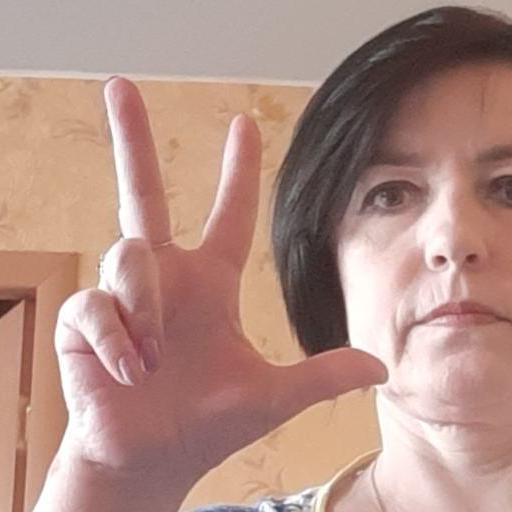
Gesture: three2